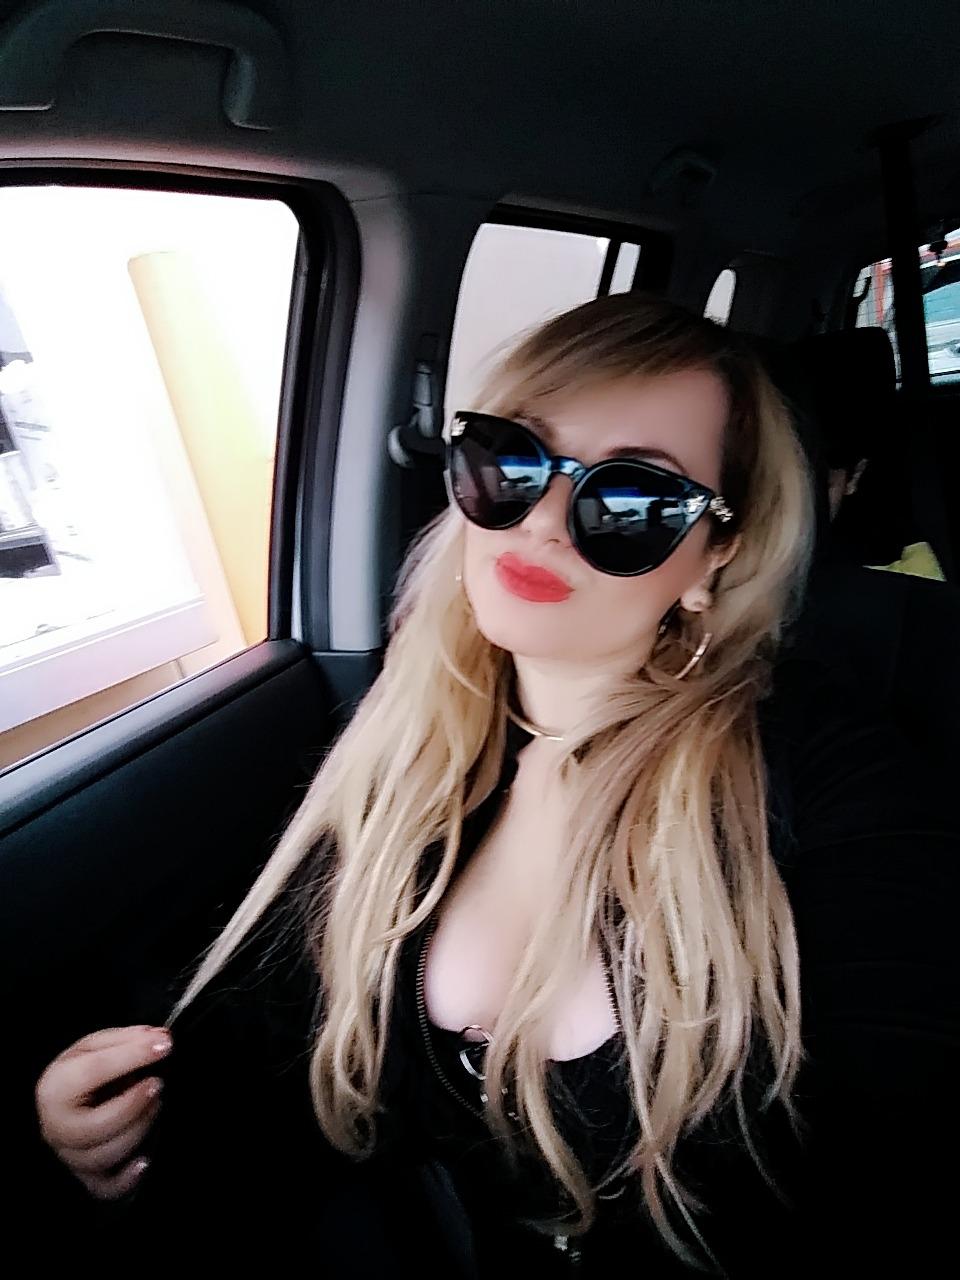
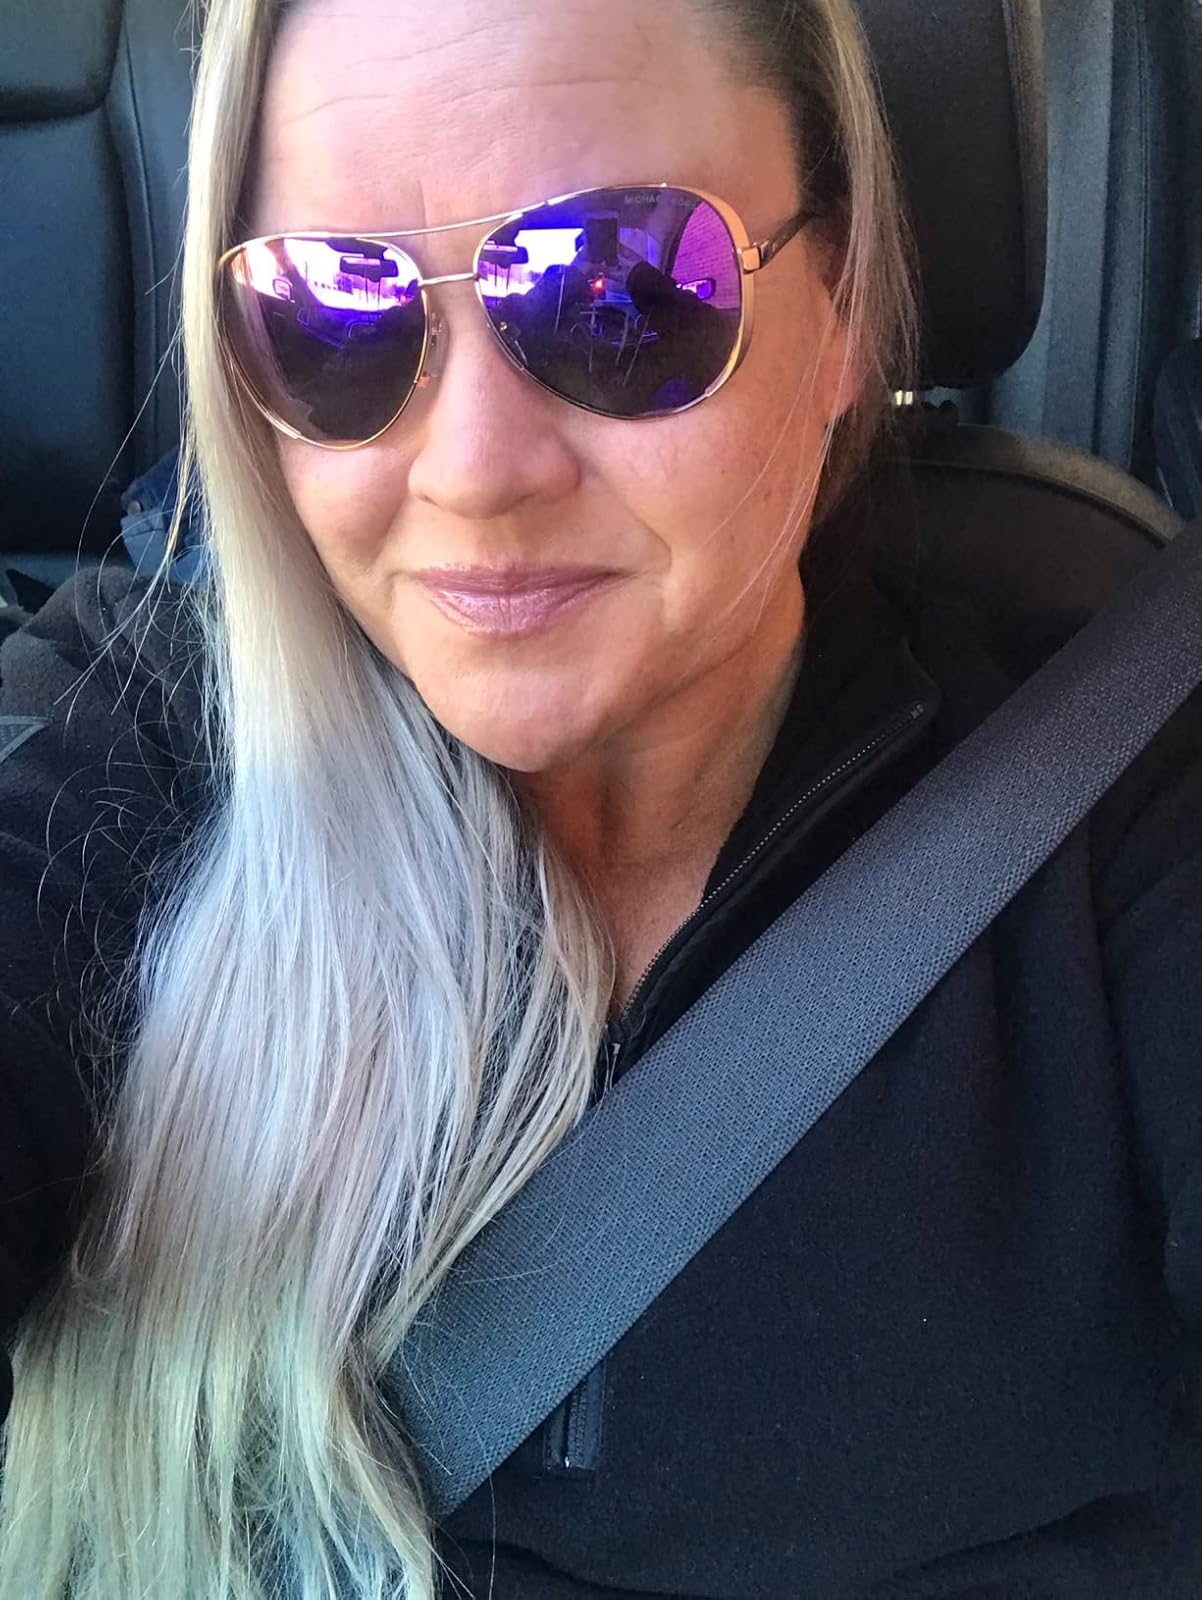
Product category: accessories_sunglasses
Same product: no